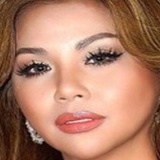
ca sĩ Minh Tuyết